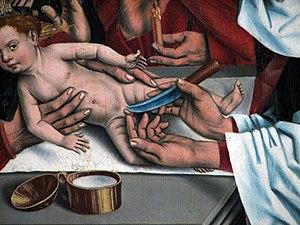
La circoncision de Jésus est un événement de la vie de Jésus relaté dans l'Évangile selon Luc et un thème important de l'iconographie chrétienne. La circoncision de Jésus était autrefois une fête liturgique célébrée par les Églises catholique et orthodoxe le 1ᵉʳ janvier. En 1974, à cette date, elle fut remplacée par la fête de 'Sainte Marie, Mère de Dieu'.
Le saint Prépuce — également appelé « sainte Vertu » ou « saint Vœu » — est le nom donné à différentes reliques relatives au prépuce issu de la circoncision de Jésus de Nazareth. À l'instar de plusieurs reliques corporelles du Christ — comme le cordon ombilical ou ses dents de lait — sa détention a été revendiquée par plusieurs lieux de culte chrétiens, particulièrement dans l'Occident médiéval.
La circoncision, en latin : circumcisio, « fait de couper autour, découpe », désigne, dans sa forme la plus répandue, l’ablation totale ou partielle du prépuce, en supprimant ainsi ses fonctions et laissant le gland du pénis en permanence à découvert. Selon l’Organisation mondiale de la santé, en 2009, 661 millions d’hommes de plus de 15 ans seraient circoncis, soit environ 30 % de la population masculine mondiale.